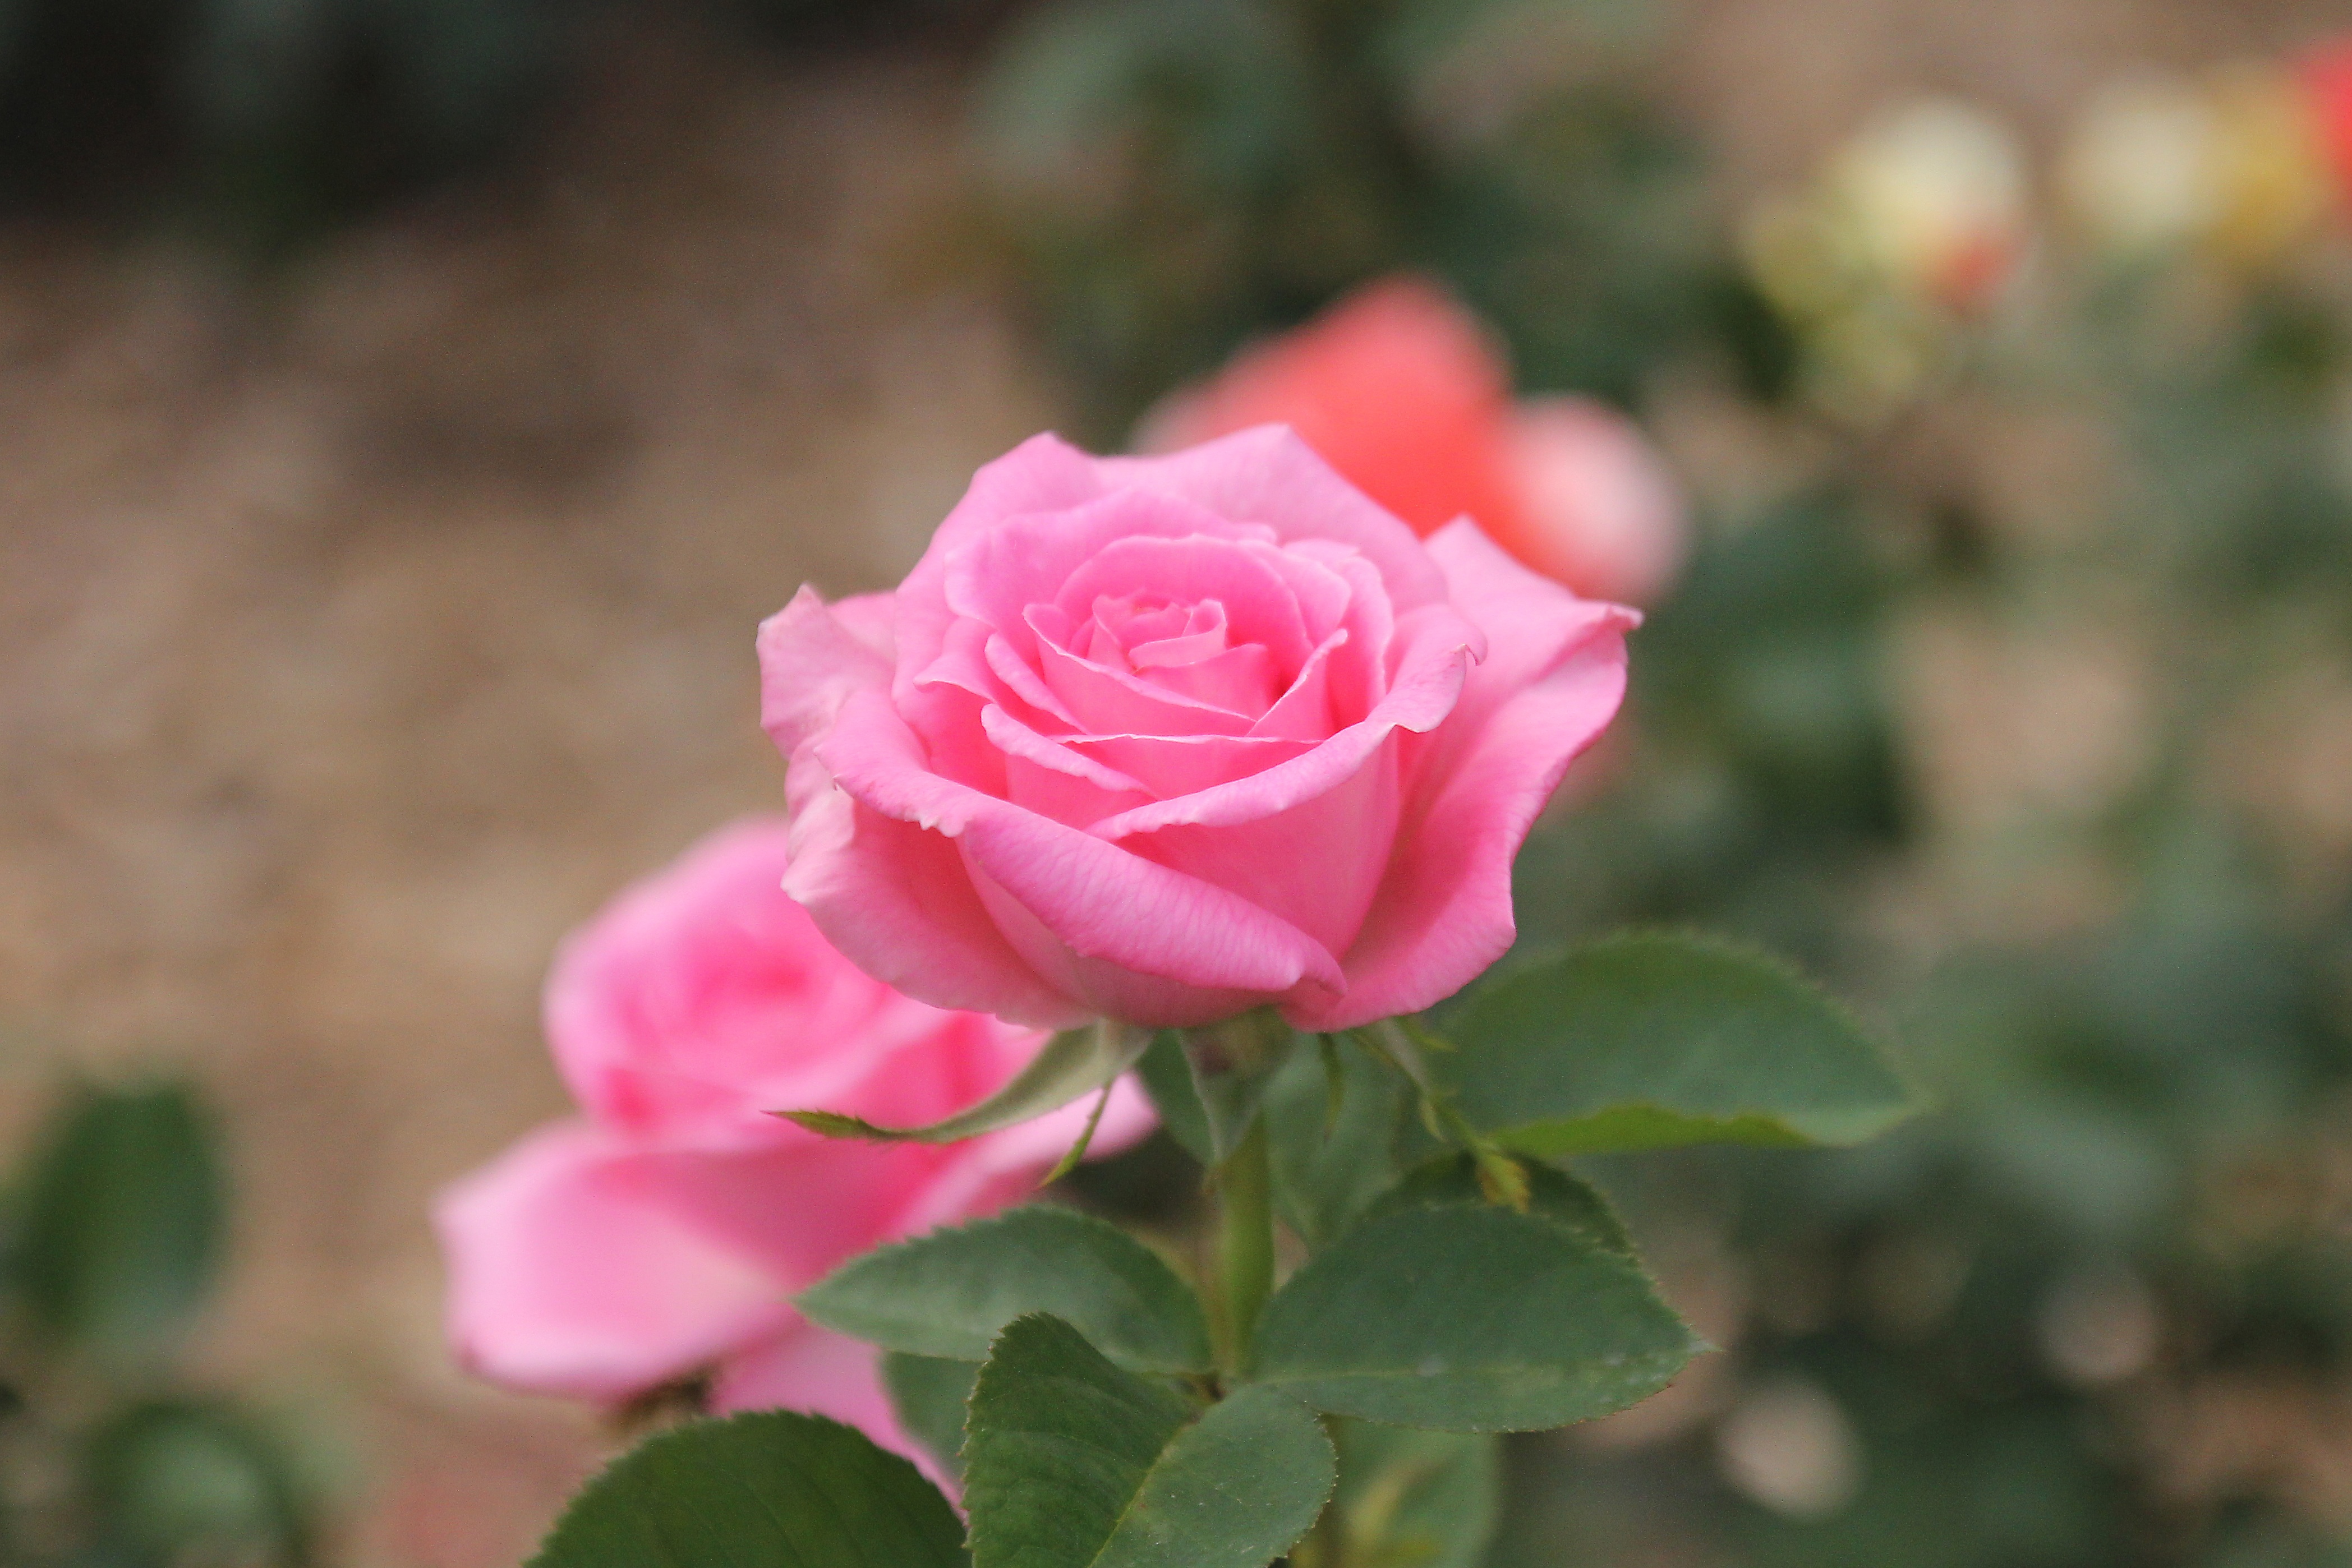
nature, blossom, plant, flower, petal, bloom, floral, rose, natural, fresh, pink, flora, delicate, pink rose, floribunda, macro photography, flowering plant, garden roses, rose family, land plant, rosa centifolia, rose order